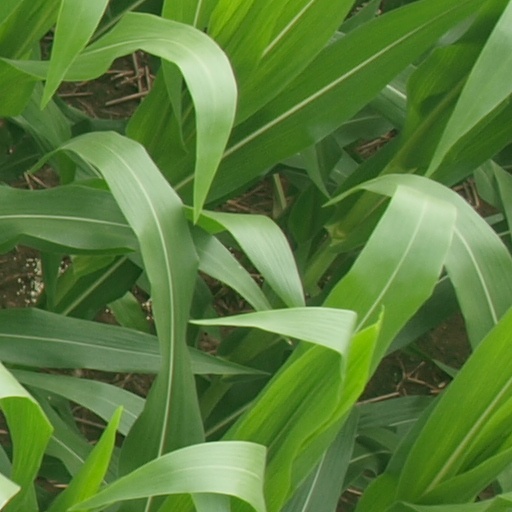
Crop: maize; corn